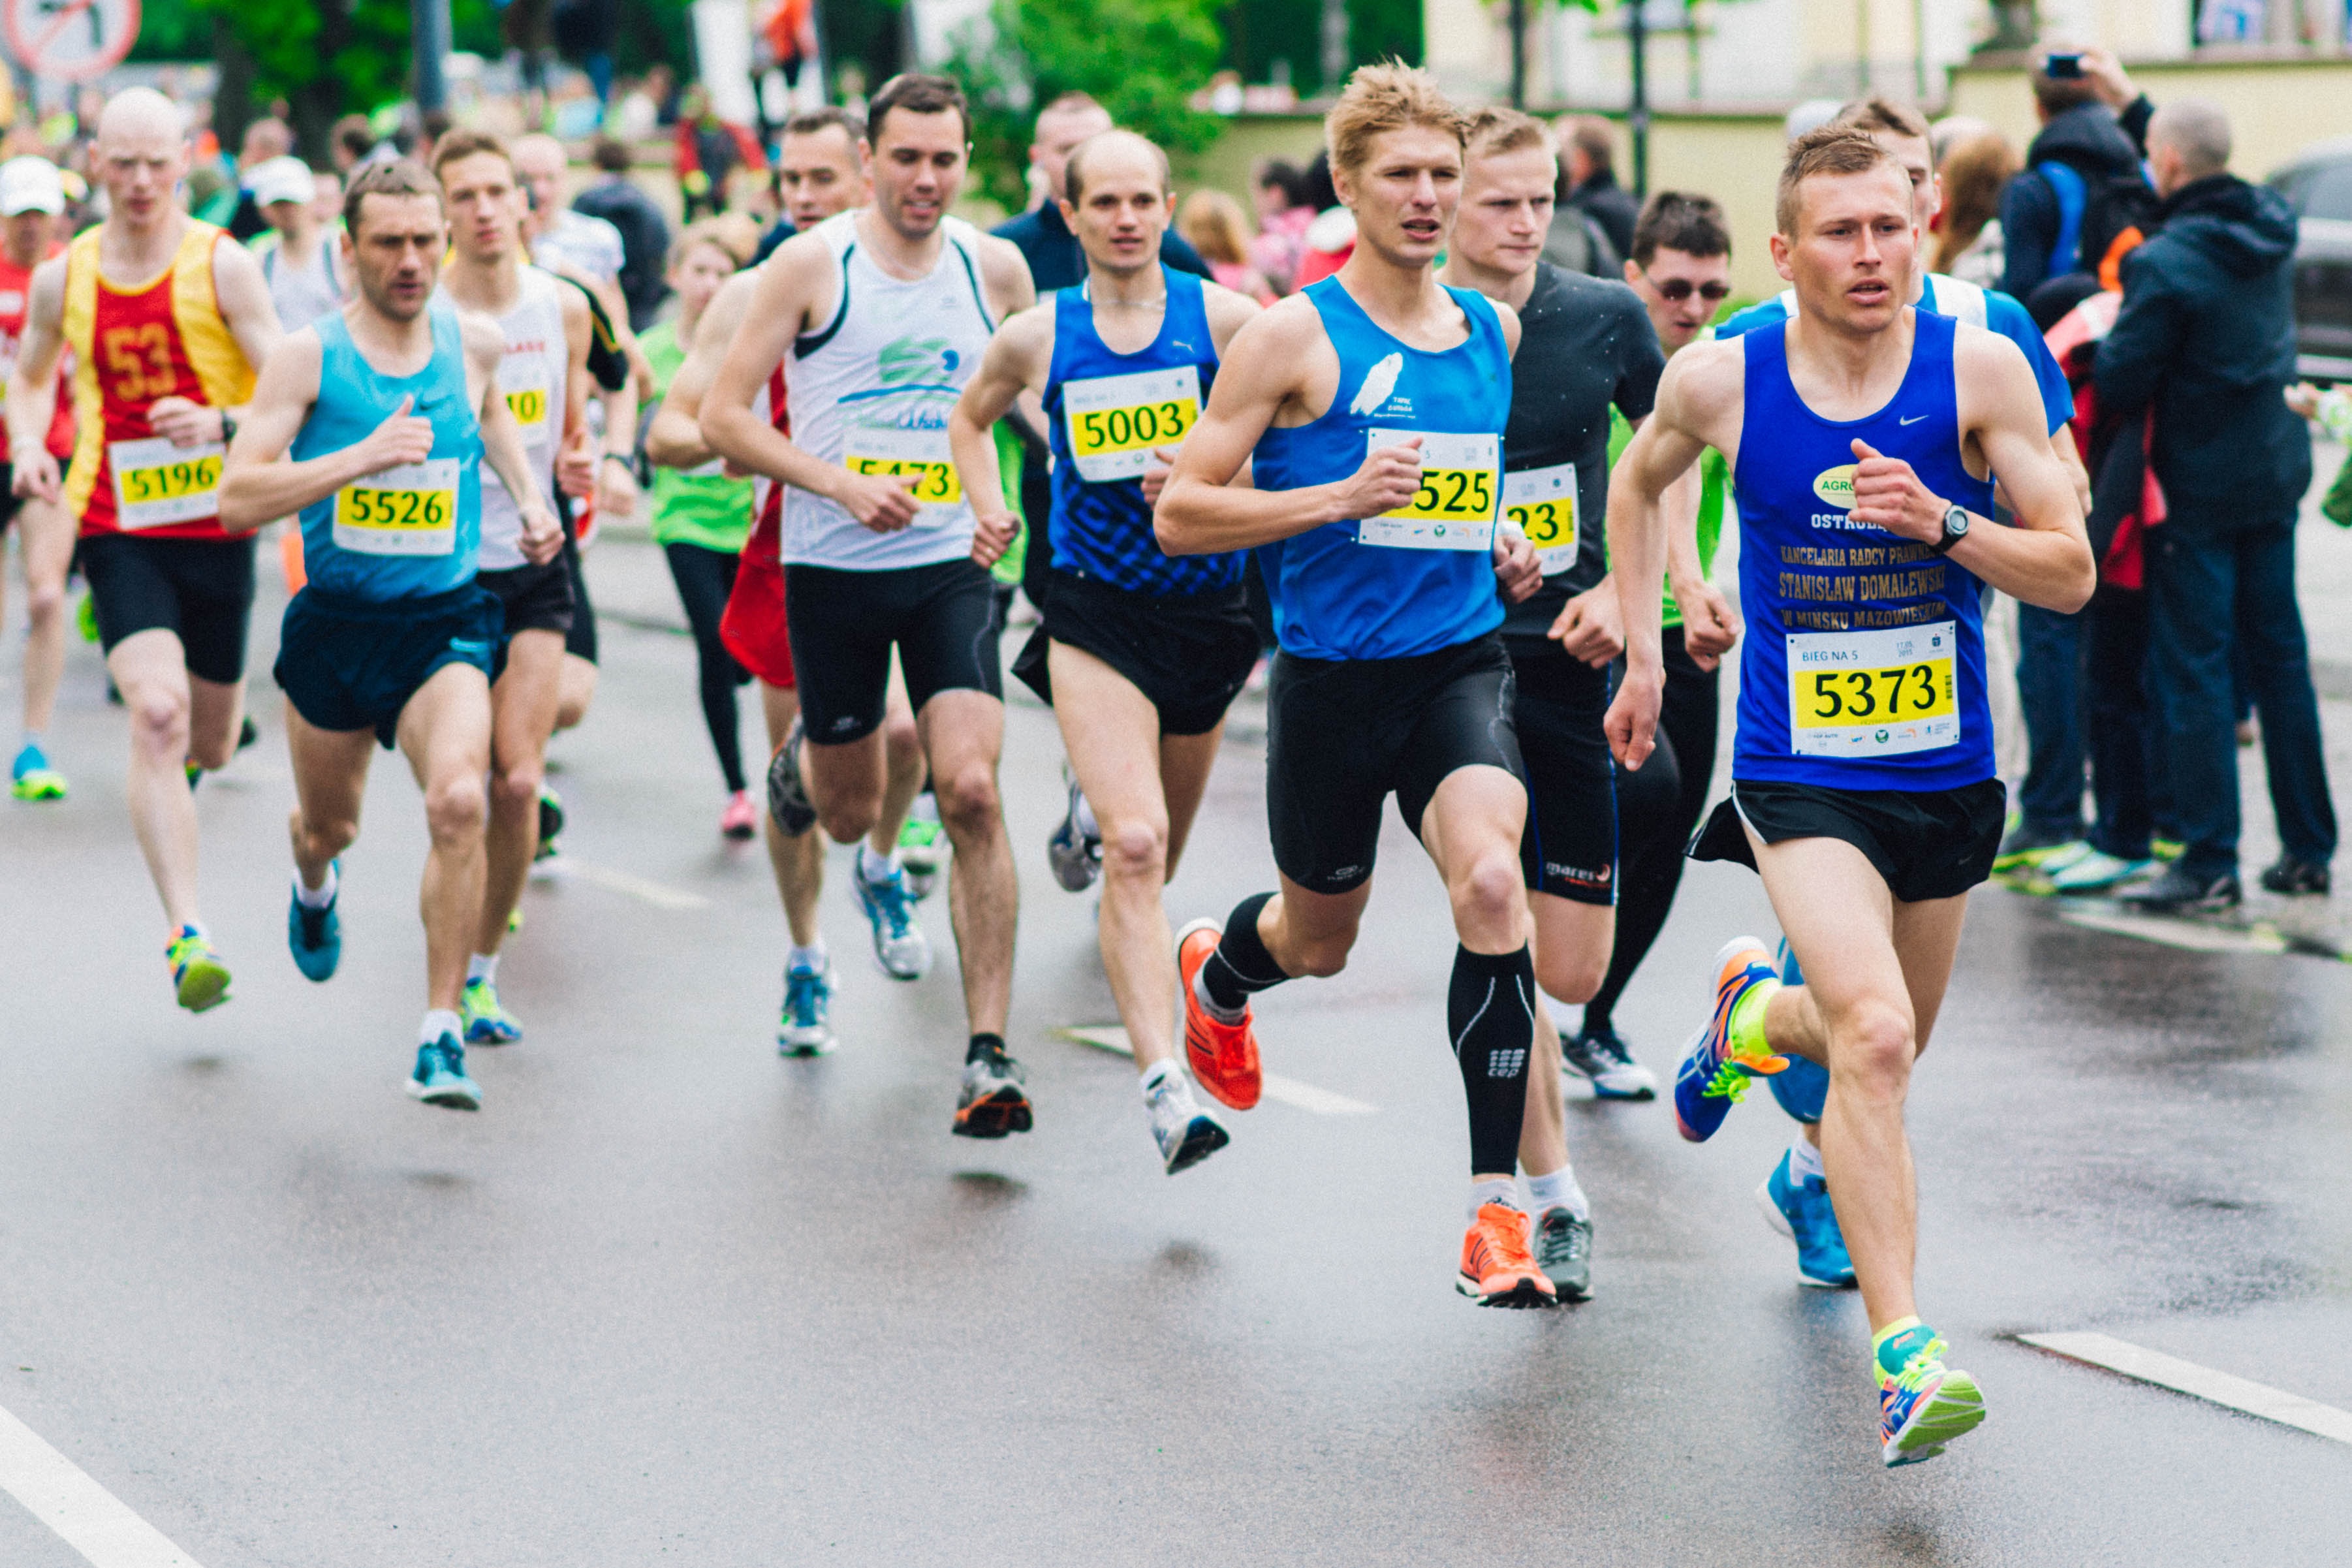
outdoor, person, people, sport, running, recreation, motion, athletic, training, exercise, speed, healthy, fitness, energy, race, competition, marathon, sports, runners, endurance, athletics, athletes, sprint, active, competing, physical exercise, marathon runners, outdoor recreation, human action, individual sports, duathlon, track and field athletics, long distance running, half marathon, middle distance running, 800 metres